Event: Nepal Earthquake
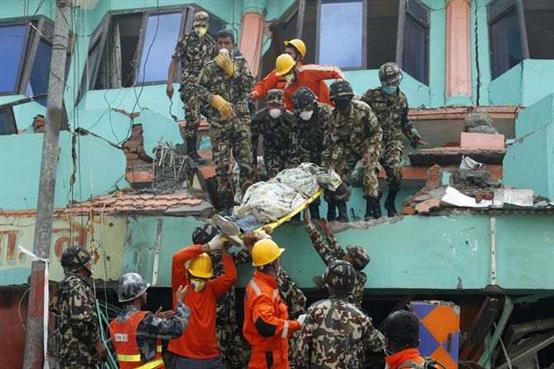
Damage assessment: damage